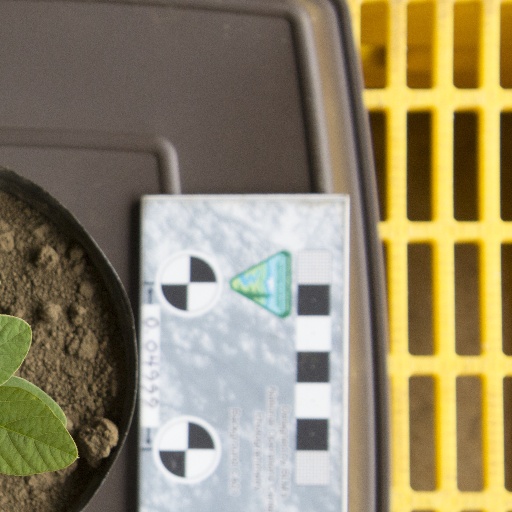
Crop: soybean